Duisburg Hauptbahnhof

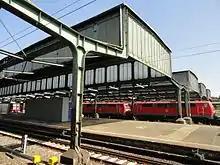
"Floating" platform canopies

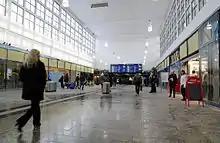
Lobby shortly before the completion of the renovation

At the beginning of the 1930s, the station, which had been taken over by Deutsche Reichsbahn in 1920 when it absorbed the Prussian State Railway, was extended and rebuilt to its present size. The buildings have since been replaced.